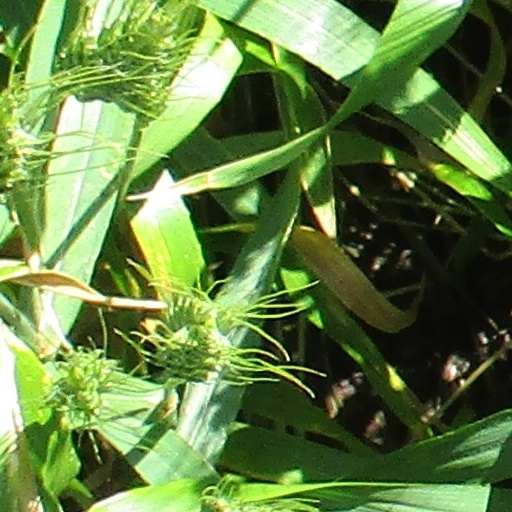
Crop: wheat